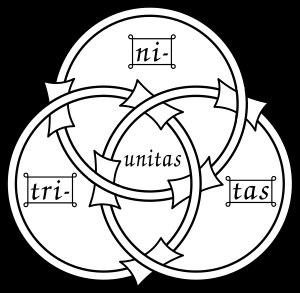
En mathématiques et plus précisément en théorie des nœuds, les anneaux borroméens constituent un entrelacs de trois cercles qui ne peuvent être détachés les uns des autres même en les déformant, mais tel que la suppression de n'importe quel cercle libère les deux cercles restants. Autrement dit, il s'agit d'un exemple d'entrelacs brunnien.